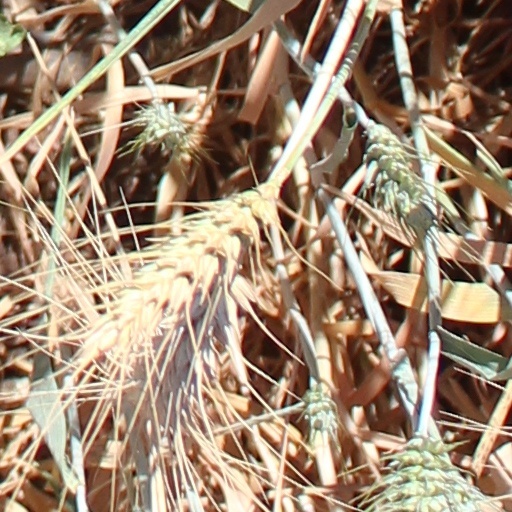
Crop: wheat